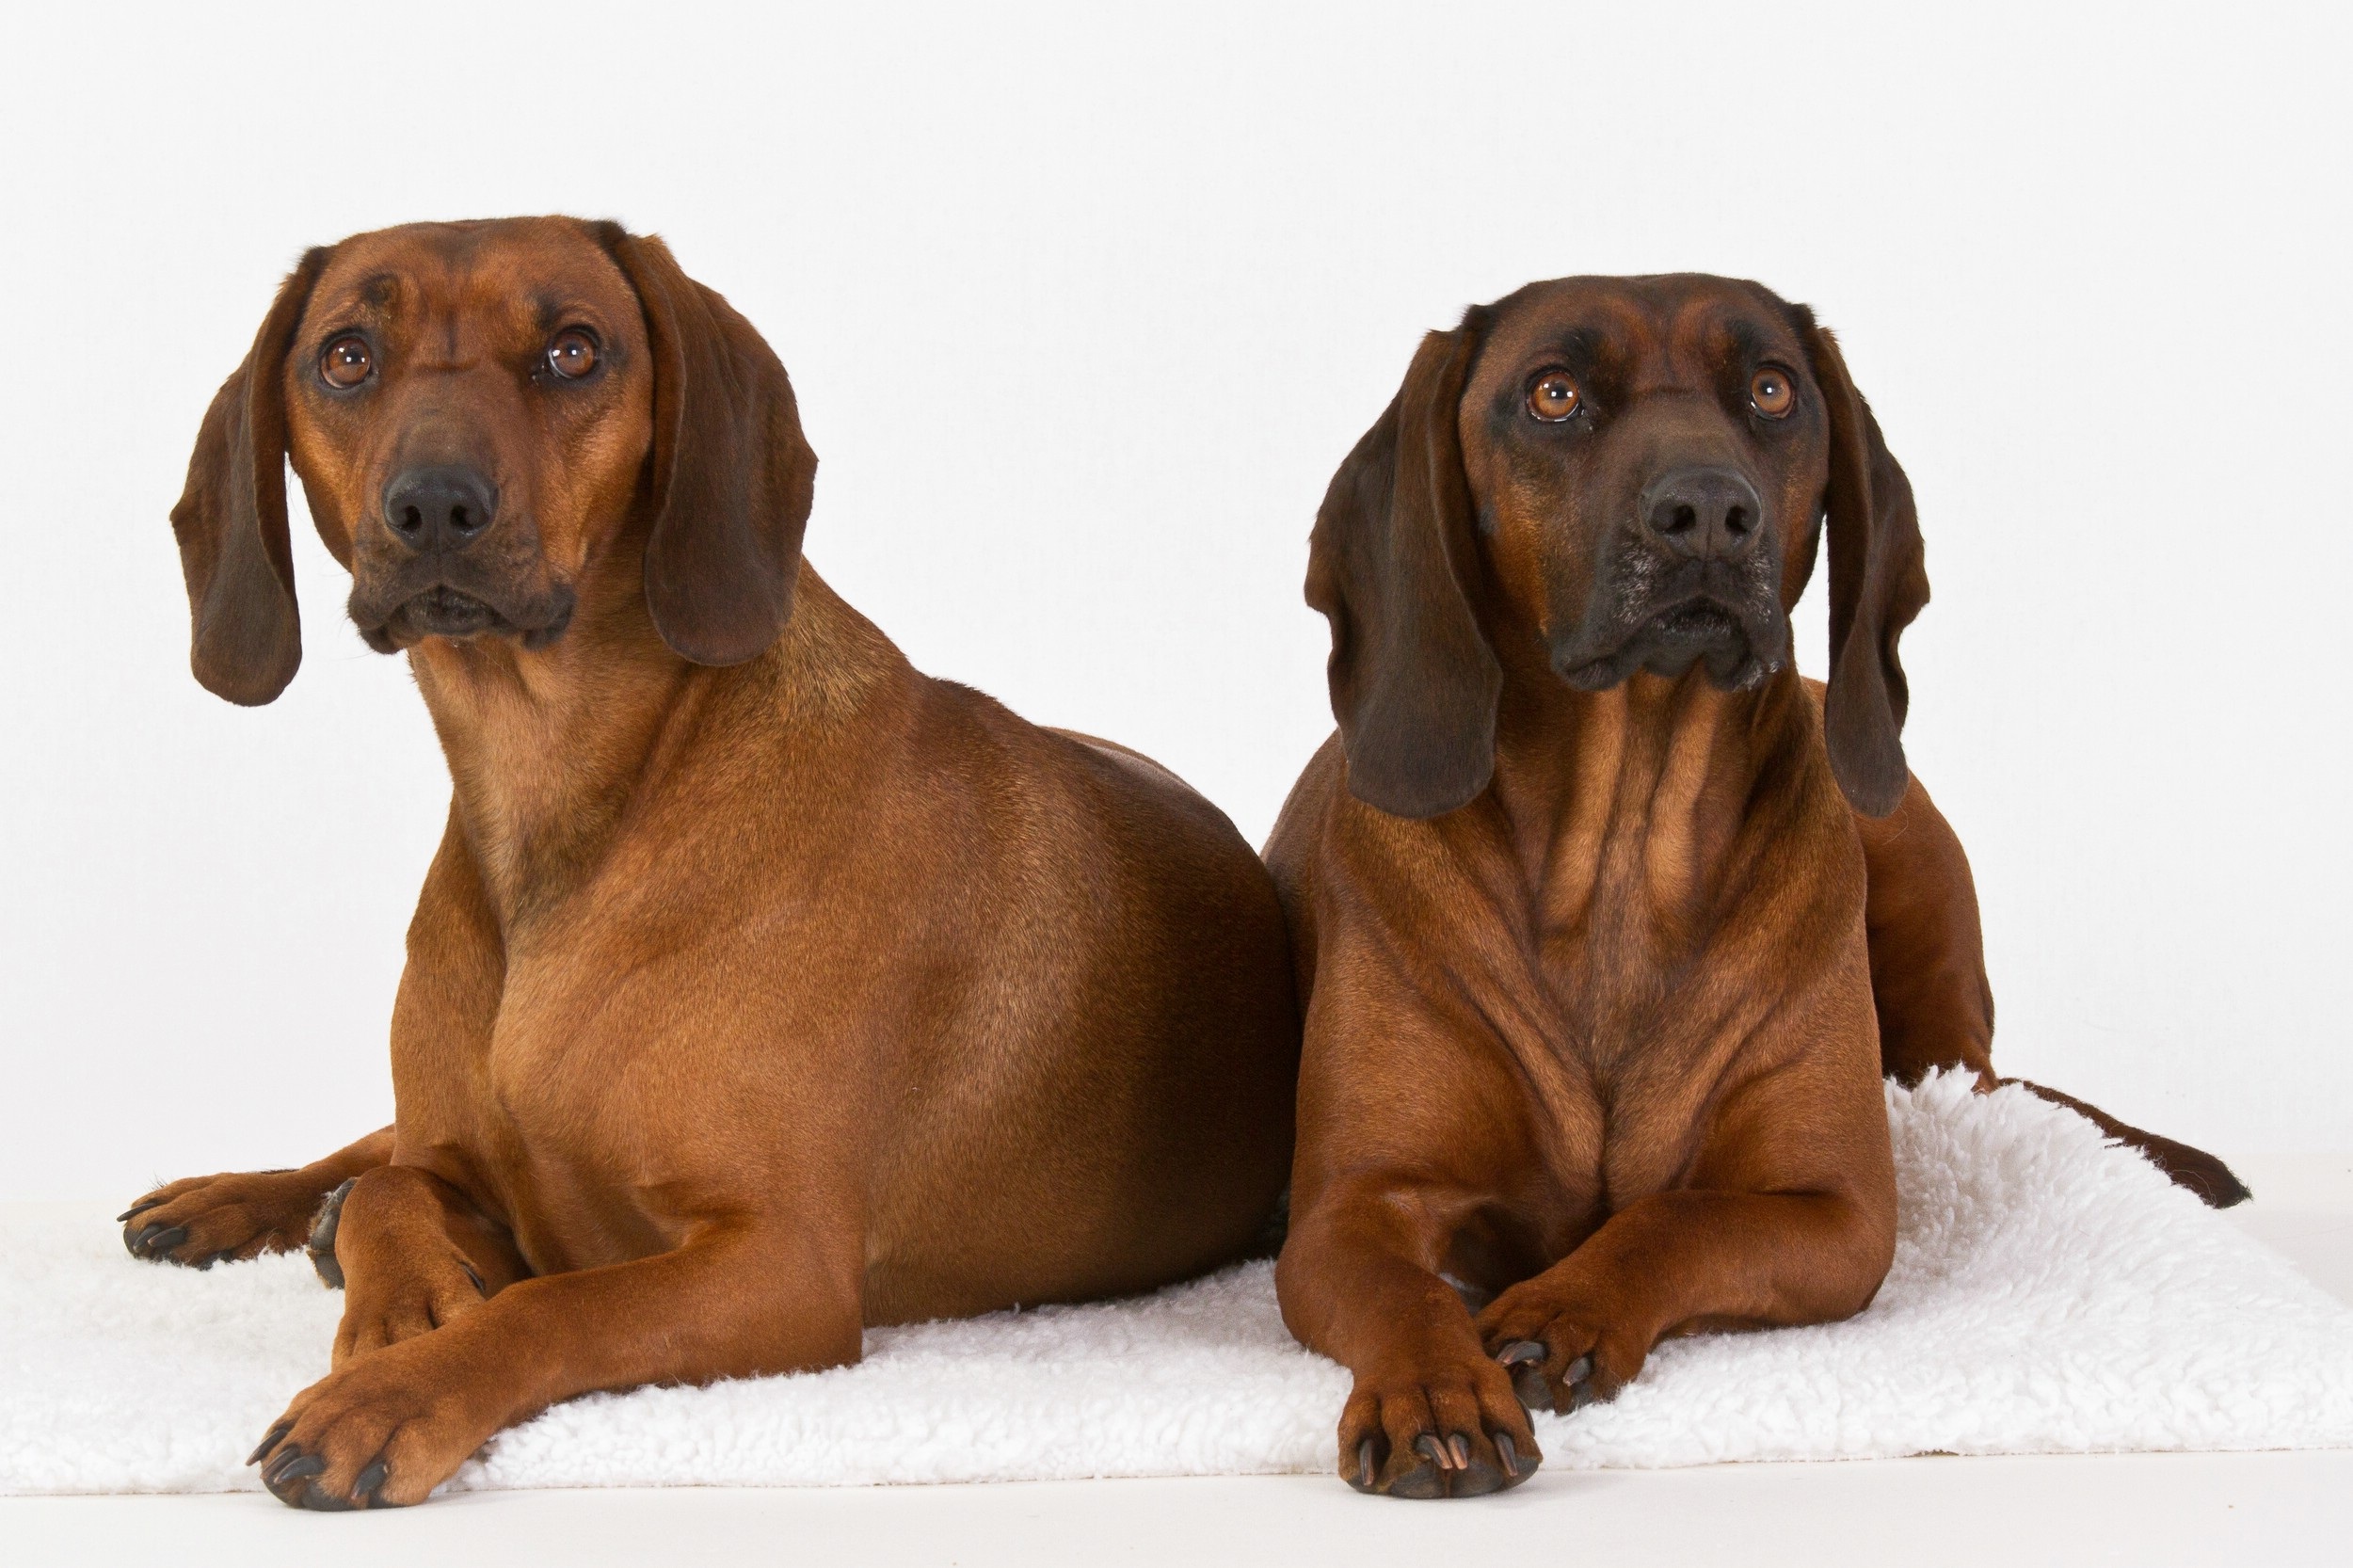
white, dog, mammal, hound, dogs, vertebrate, lying, attention, dog breed, vizsla, dachshund, rhodesian ridgeback, bavarian mountain welding dog, hunting dogs, irish setter, dog like mammal, carnivoran, polish hunting dog, basset art sien normand, tosa, broholmer, redbone coonhound, bavarian mountain hound, finnish hound, coonhound, segugio italiano, black and tan coonhound, wirehaired vizsla, english coonhound, polish hound, hanover hound